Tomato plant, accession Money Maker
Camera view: tilt-top (135 deg); turntable rotation: 90 degrees
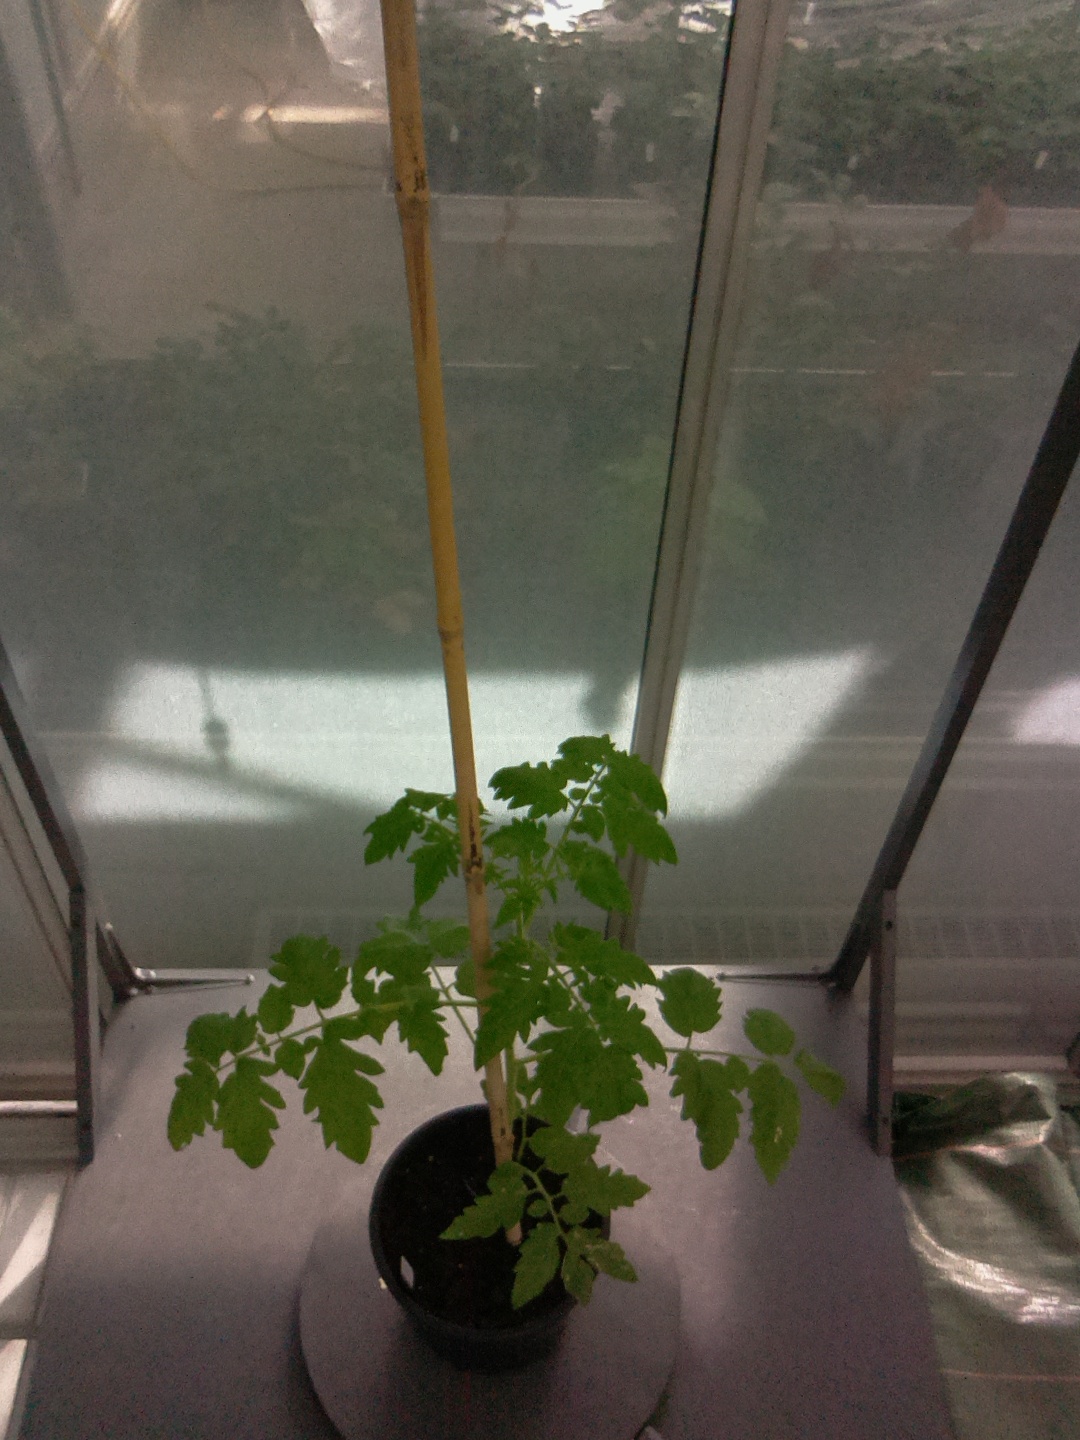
BBCH growth stage 14: 8 of true leaves visible